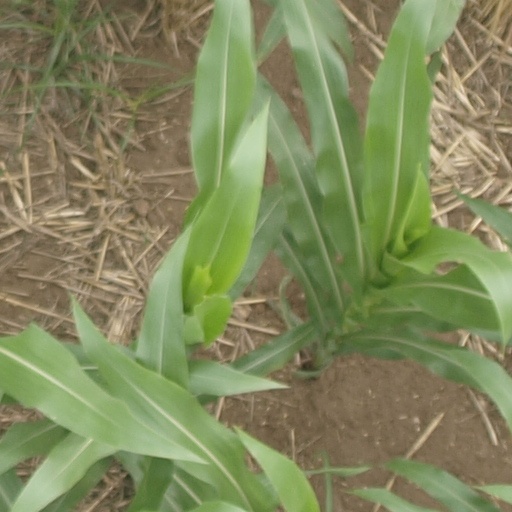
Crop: maize; corn